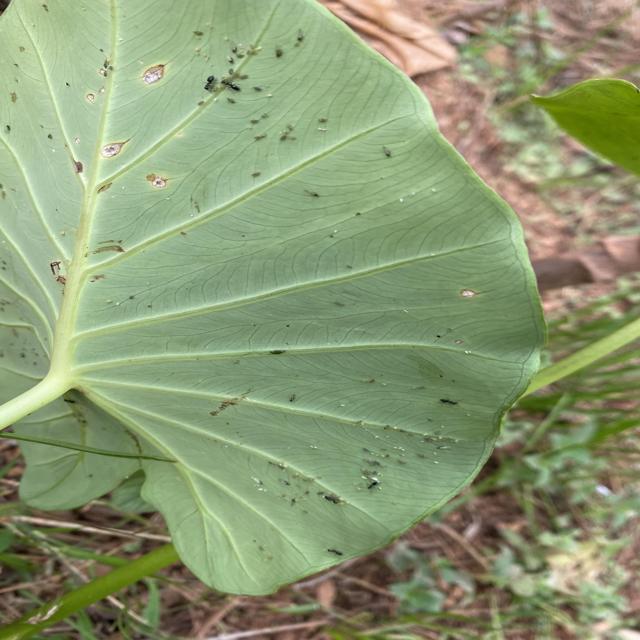
Label: Early_Blight